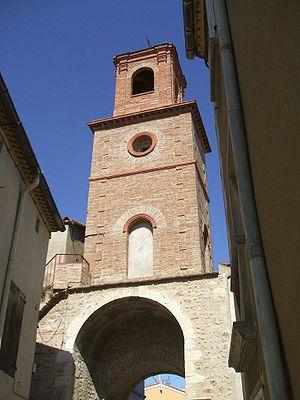
Sainte-Marie-la-Mer (Pyrénées-Orientales, Languedoc-Roussillon, France)
Sainte-Marie-la-Mer est une commune française située dans le département des Pyrénées-Orientales en région Occitanie.